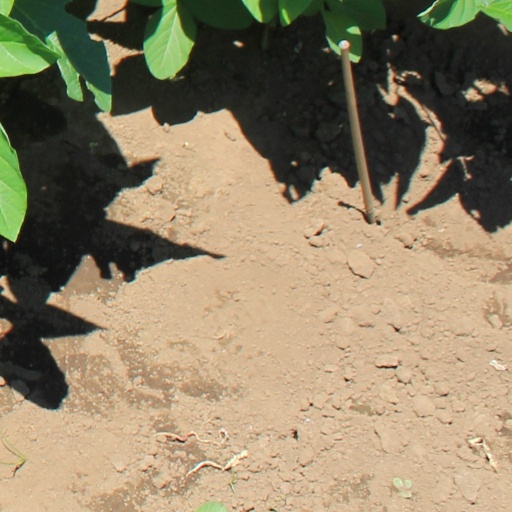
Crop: soybean